Paweł Stolarski

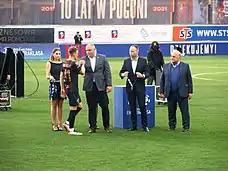
Stolarski receinving a bronze medal after finishing third in the 2020-21 Ekstraklasa season with Pogoń Szczecin.

On 28 February 2013, Stolarski made his debut, aged 17, for Wisła Kraków in the Polish Cup match against Jagiellonia Białystok. After that, he played for Lechia Gdańsk.